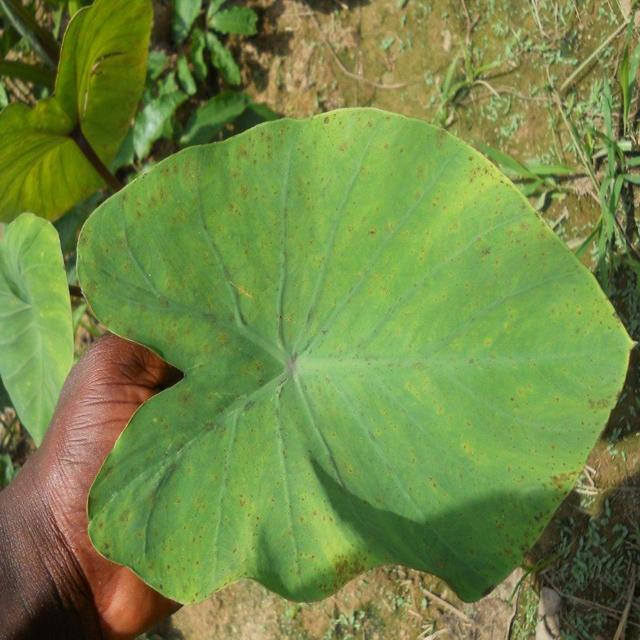
Label: Early_Blight